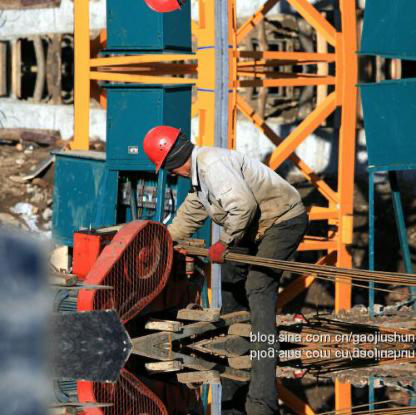
Objects in the image:
label: helmet
label: helmet